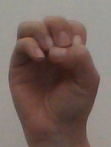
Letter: ha